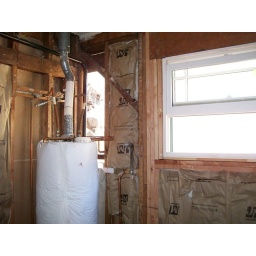
new window and insulation and a hole in the wall